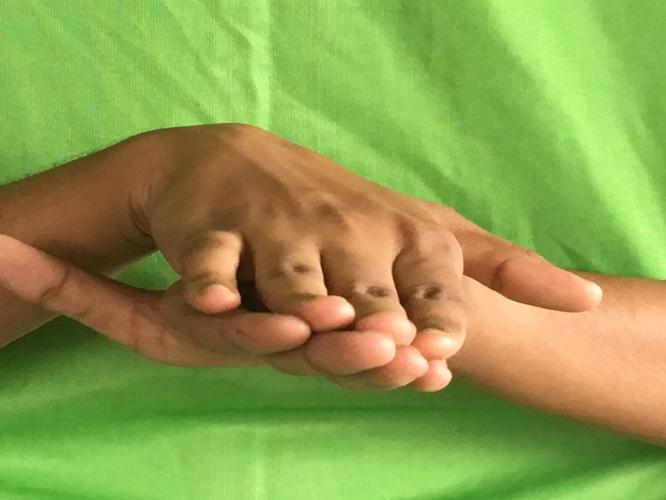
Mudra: Matsya
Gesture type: double_hand